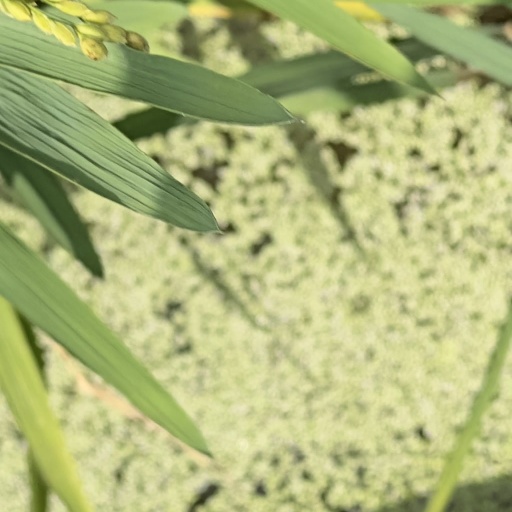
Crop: rice